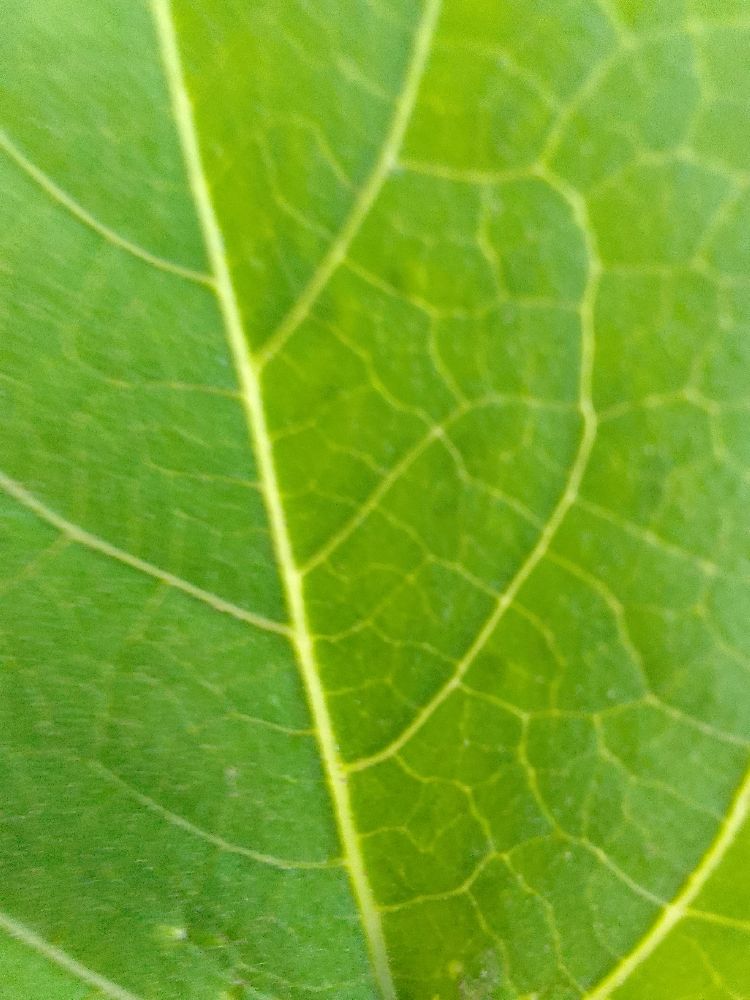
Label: healthy